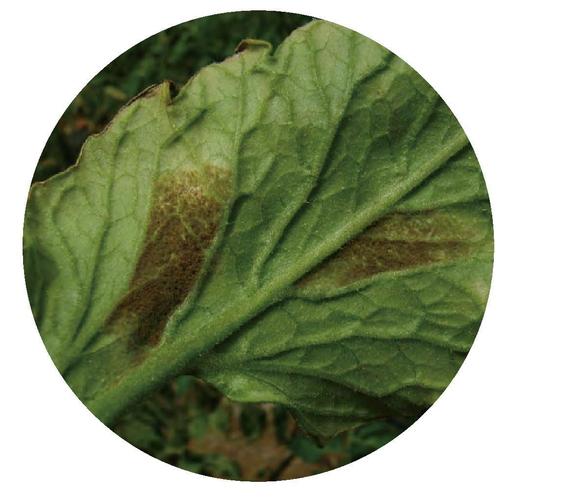
Plant: Tomato
Disease: tomato leaf mold